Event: Nepal Earthquake
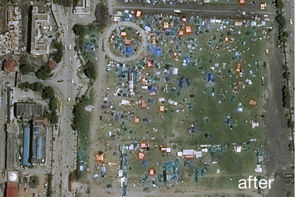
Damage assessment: damage